State funerals in Canada

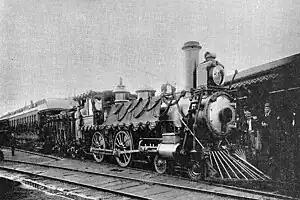
The funeral train of John A. Macdonald, pulled by Canadian Pacific no.283, carrying his remains on 10 June 1891 from Ottawa to Kingston, Ontario

A formal statement issued by the governor general-in-council is typically broadcast by the media to notify the general public of an upcoming state funeral, while the Department of Canadian Heritage issues invitations according to the order of precedence, with foreign heads of state and government included.